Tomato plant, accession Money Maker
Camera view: horizontal (90 deg, fisheye); turntable rotation: 60 degrees
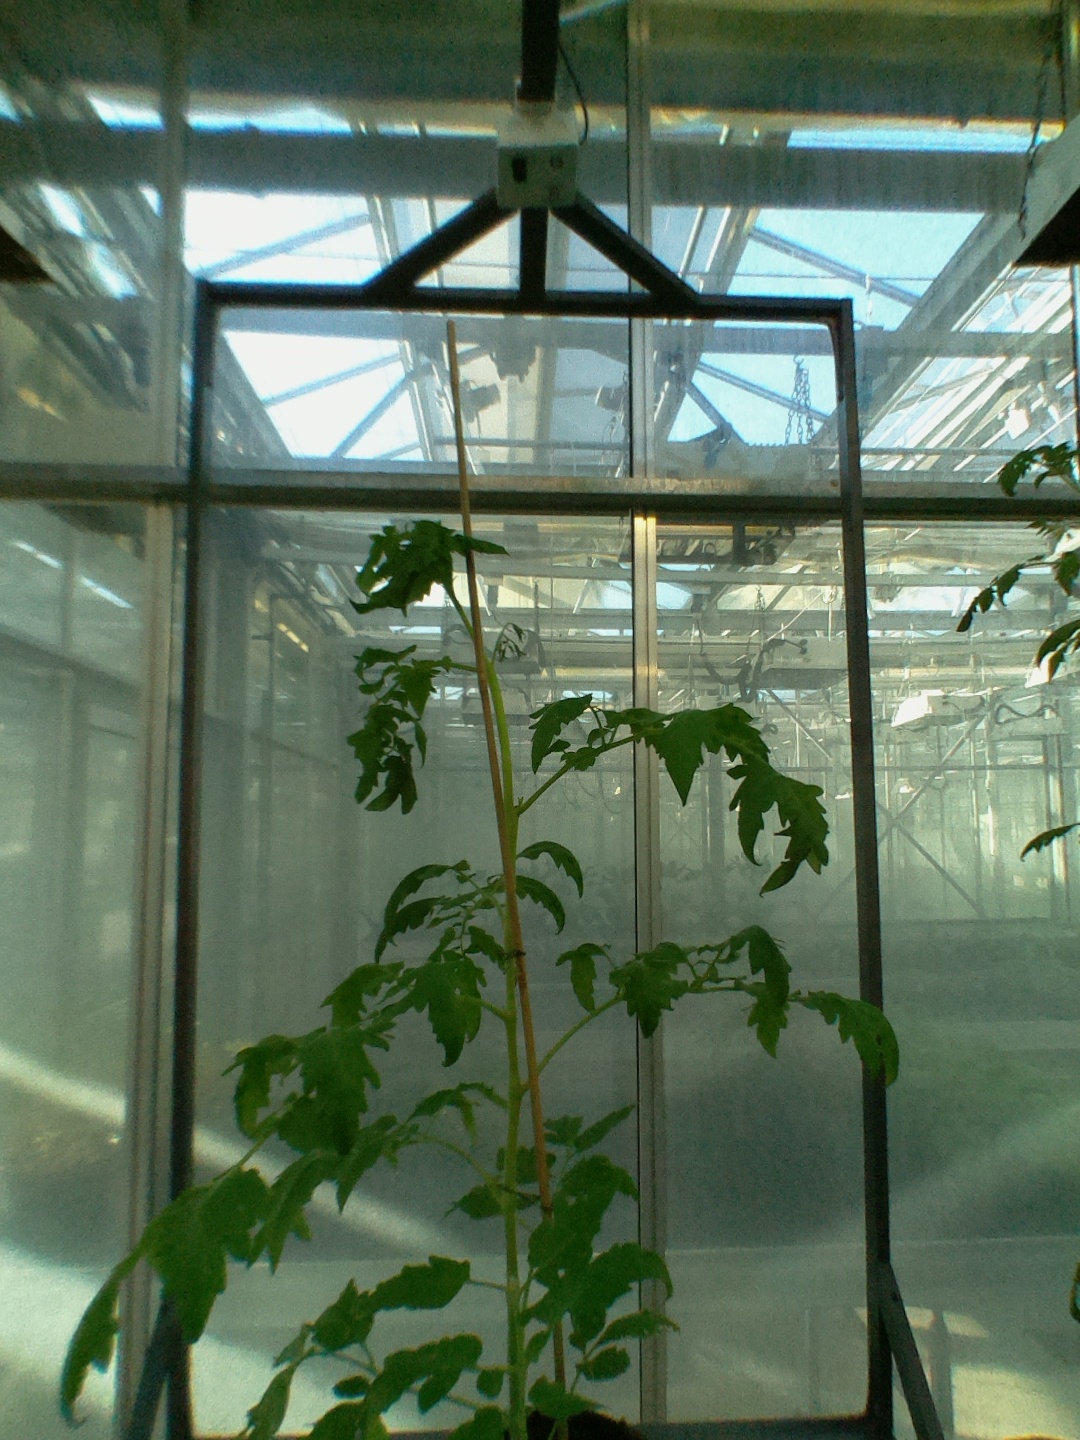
BBCH growth stage 60: First flowers open